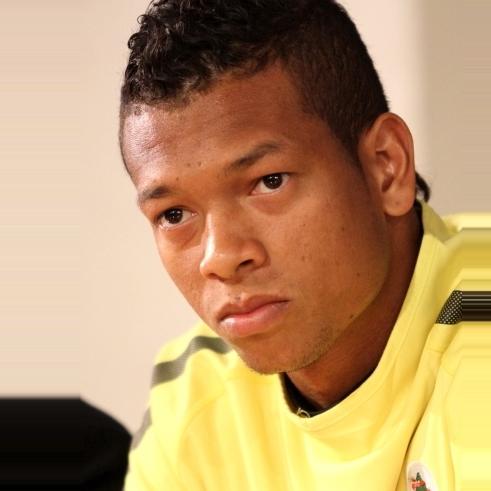
Age: 24